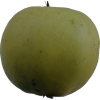
Label: Apple 13